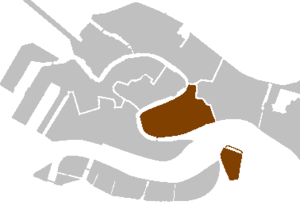
San Marco (Venedig)
San Marco vist i Venedig
San Marco er en af de seks sestieri i Venedig, og ligger i hjertet af byen, og fungerer som Venedigs hovedsted. San Marco omfatter også øen San Giorgio Maggiore. Selv om distriktet omfatter Markuspladsen, blev pladsen aldrig administreret som en del af sestieren.